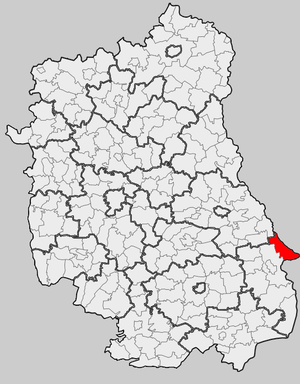
Horodło est une gmina rurale du powiat de Hrubieszów, dans la Voïvodie de Lublin, dans l'est de la Pologne, à la frontière avec l'Ukraine.